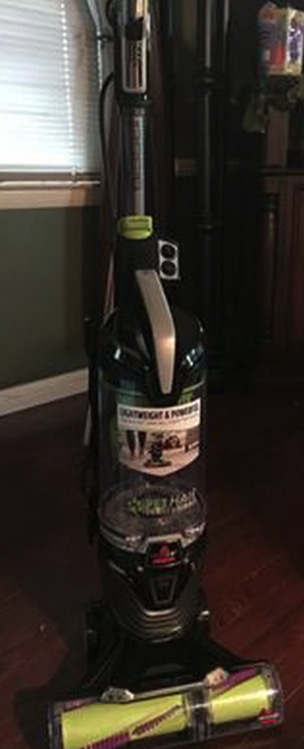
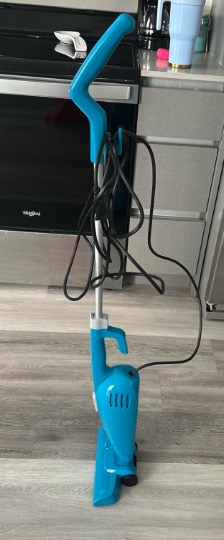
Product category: items_vacuum
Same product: no